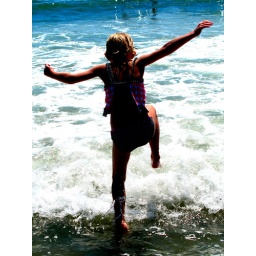
My sister jumping in the ocean (: